A Trip to Chinatown

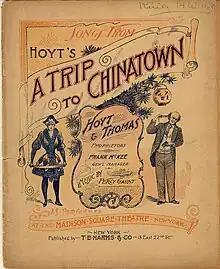
Cover of Vocal Score

A Trip to Chinatown is a musical comedy in three acts with a book by Charles H. Hoyt, music by Percy Gaunt and lyrics by Hoyt. In addition to the Gaunt and Hoyt score, many songs were interpolated into the score at one time or another during the run, as was fashionable for musicals of the era. The story concerns a widow who accidentally maneuvers two young suburban couples into a big city restaurant and brings romance to them and herself. It is loosely based on an 1835 English one-act farce, "A Day Well Spent", by John Oxenford.